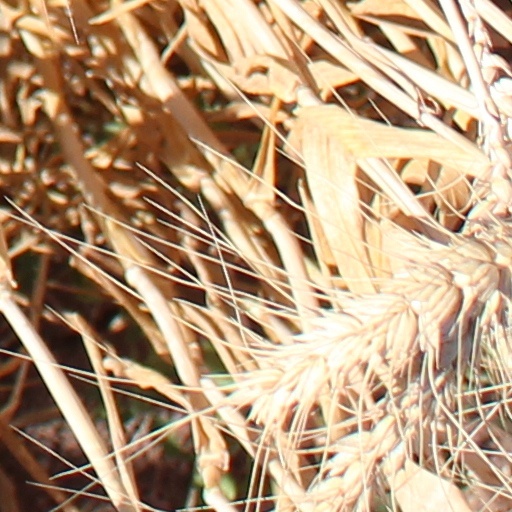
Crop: wheat